St. Ursula Shrine

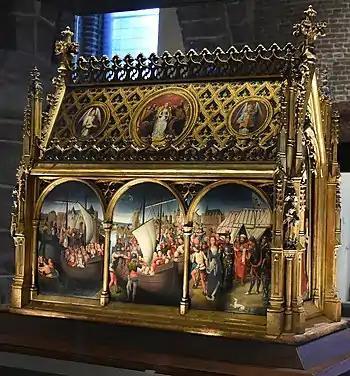
The Shrine of St. Ursula

The Shrine of St. Ursula is a carved and gilded wooden reliquary containing oil on panel inserts (87x33x91 cm) by Hans Memling. Dating to c. 1489, it is housed in the Hans Memling Museum in the Old St. John's Hospital ("Sint-Janshospitaal"), Bruges, in the Flemish Region of modern-day Belgium.